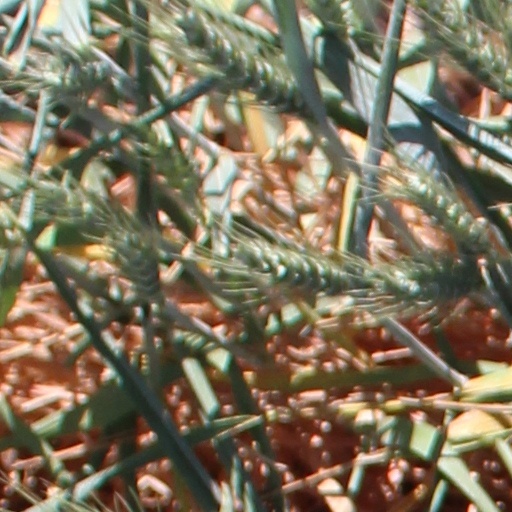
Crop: wheat